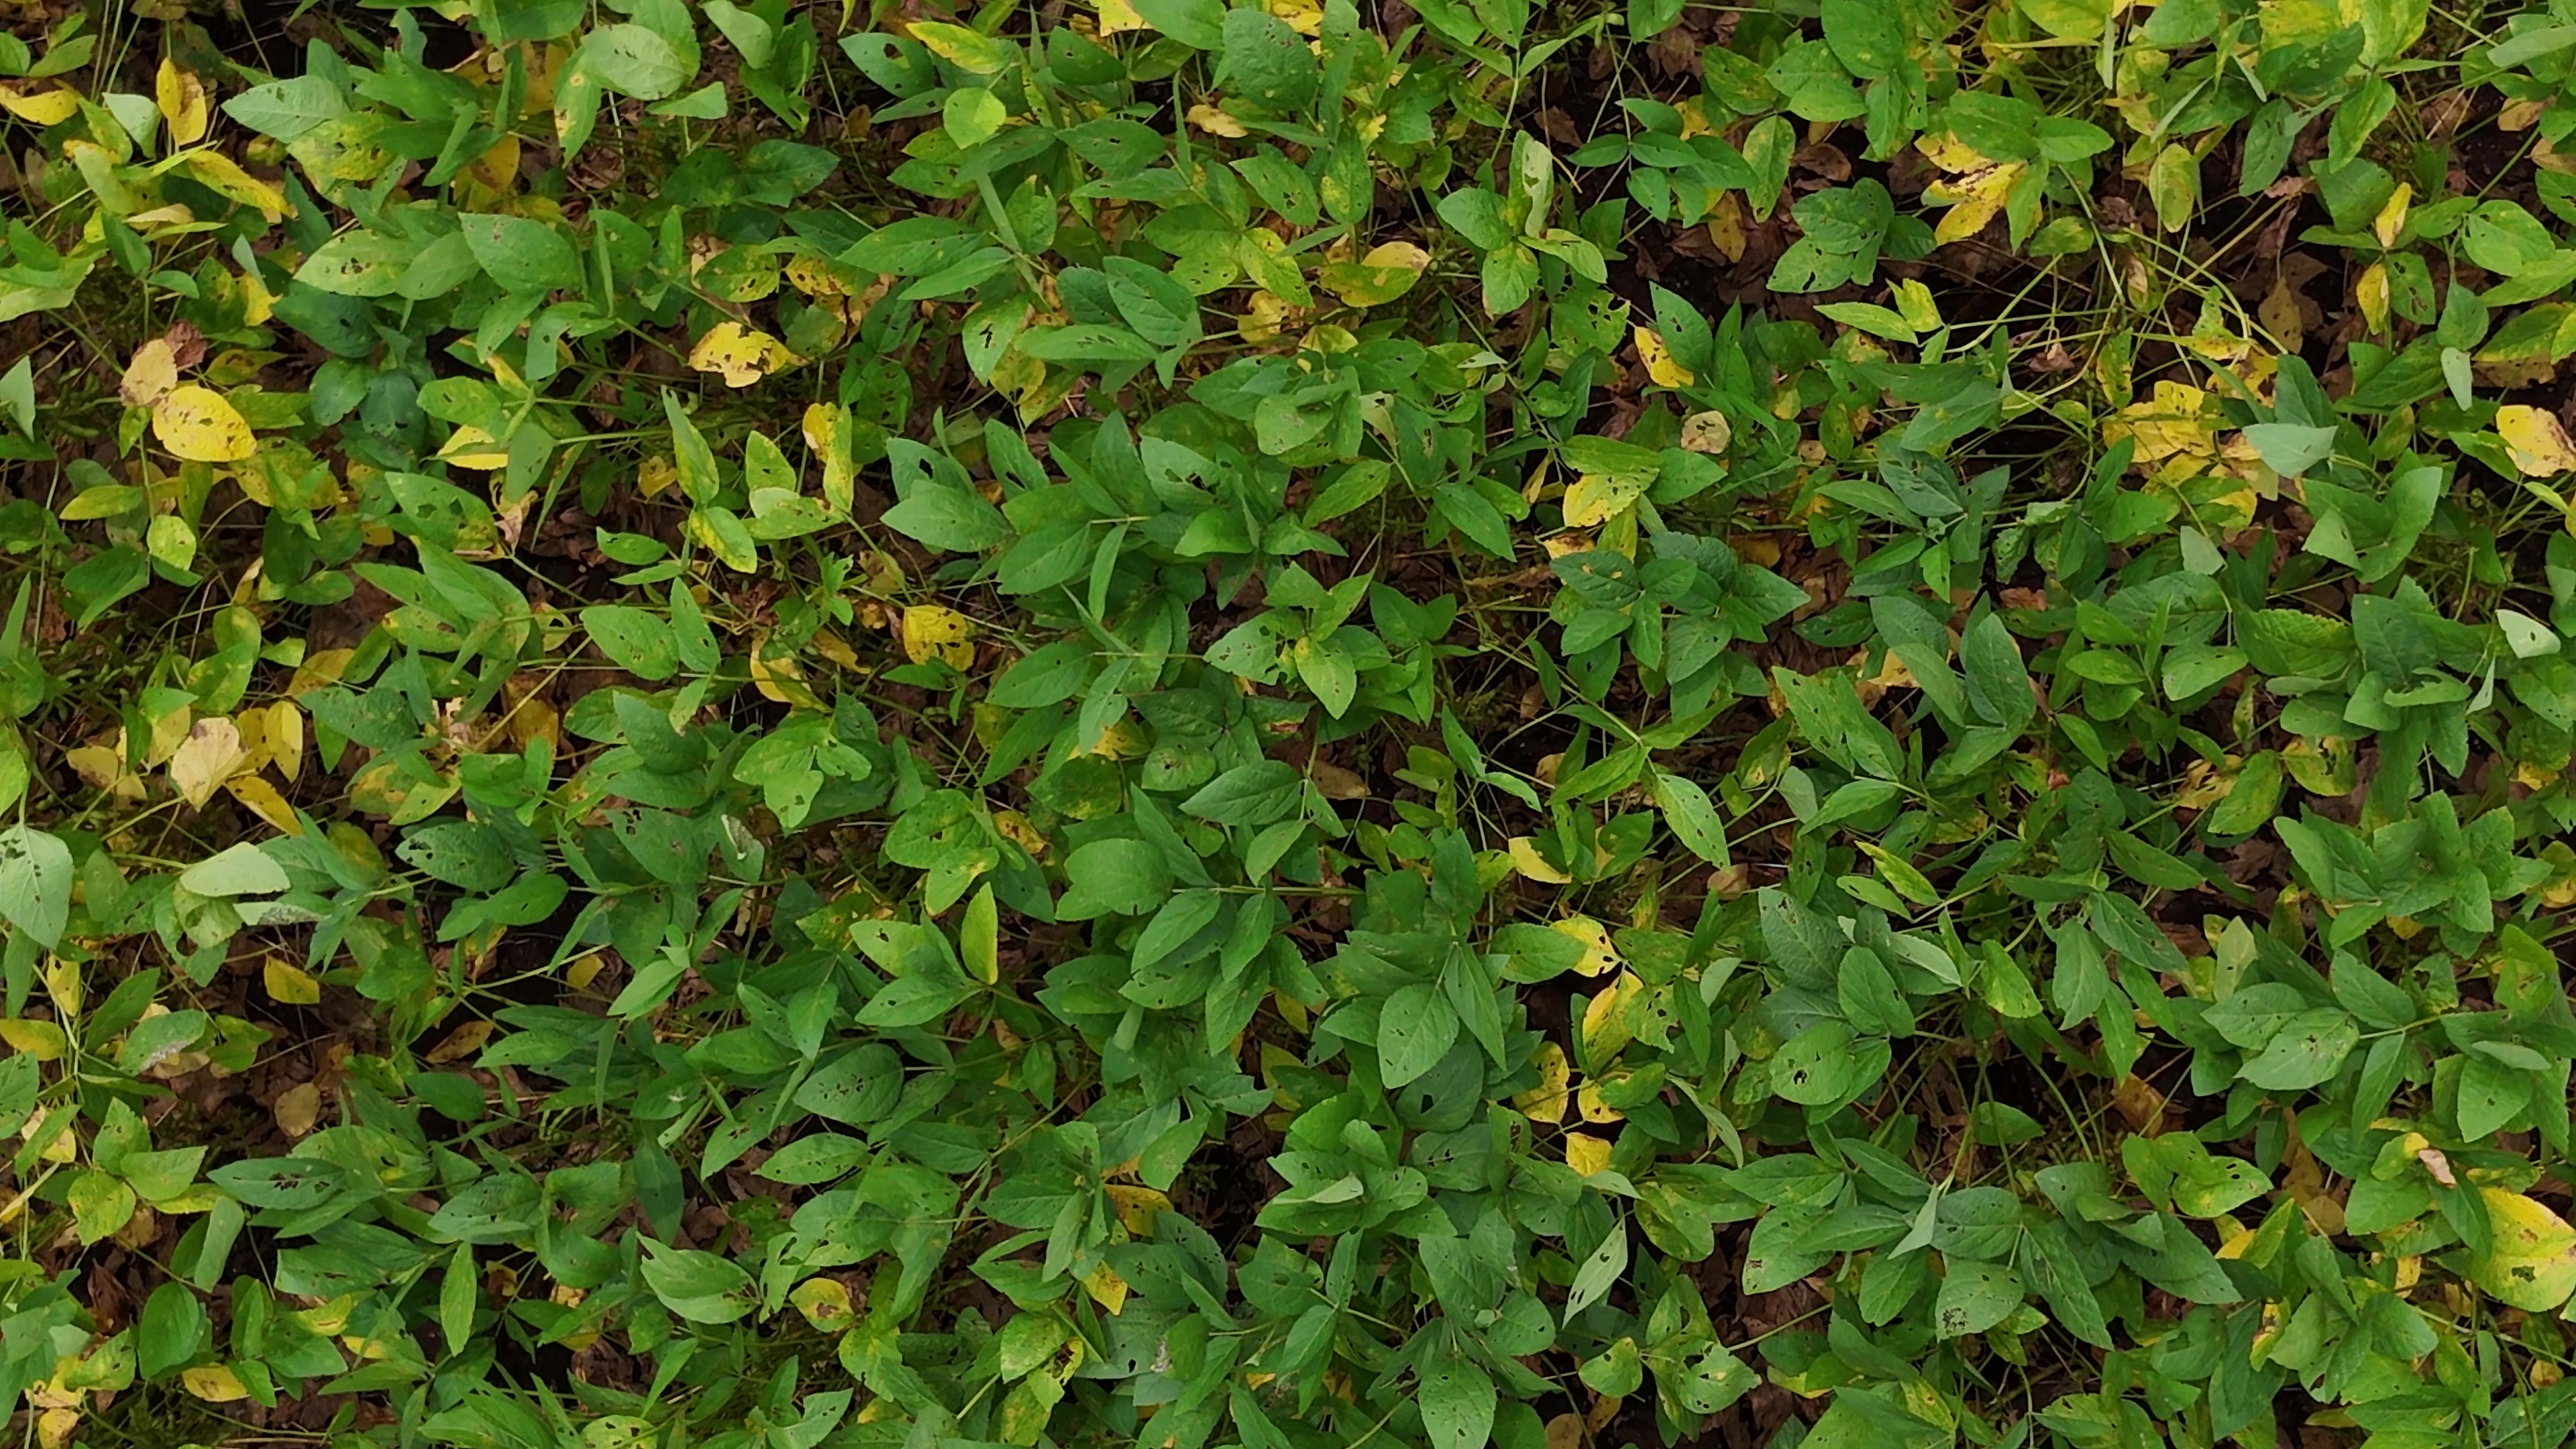
Label: Rust